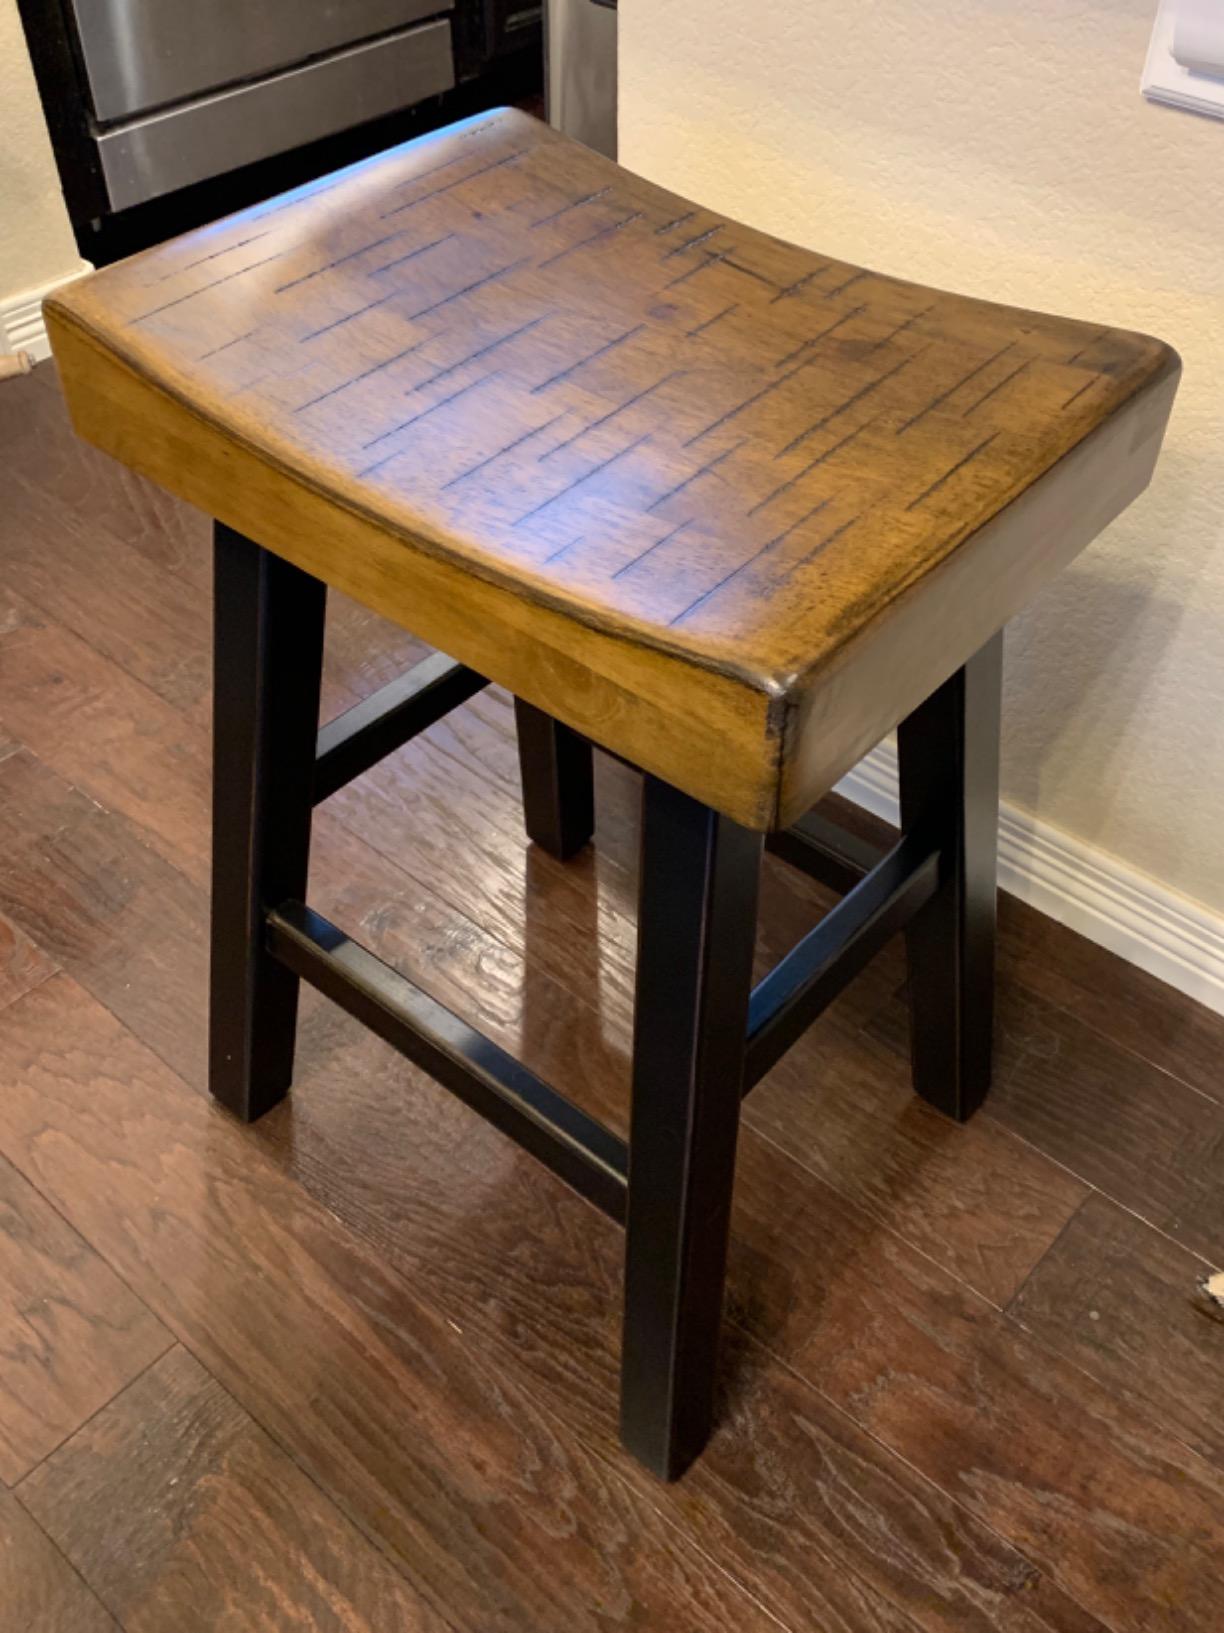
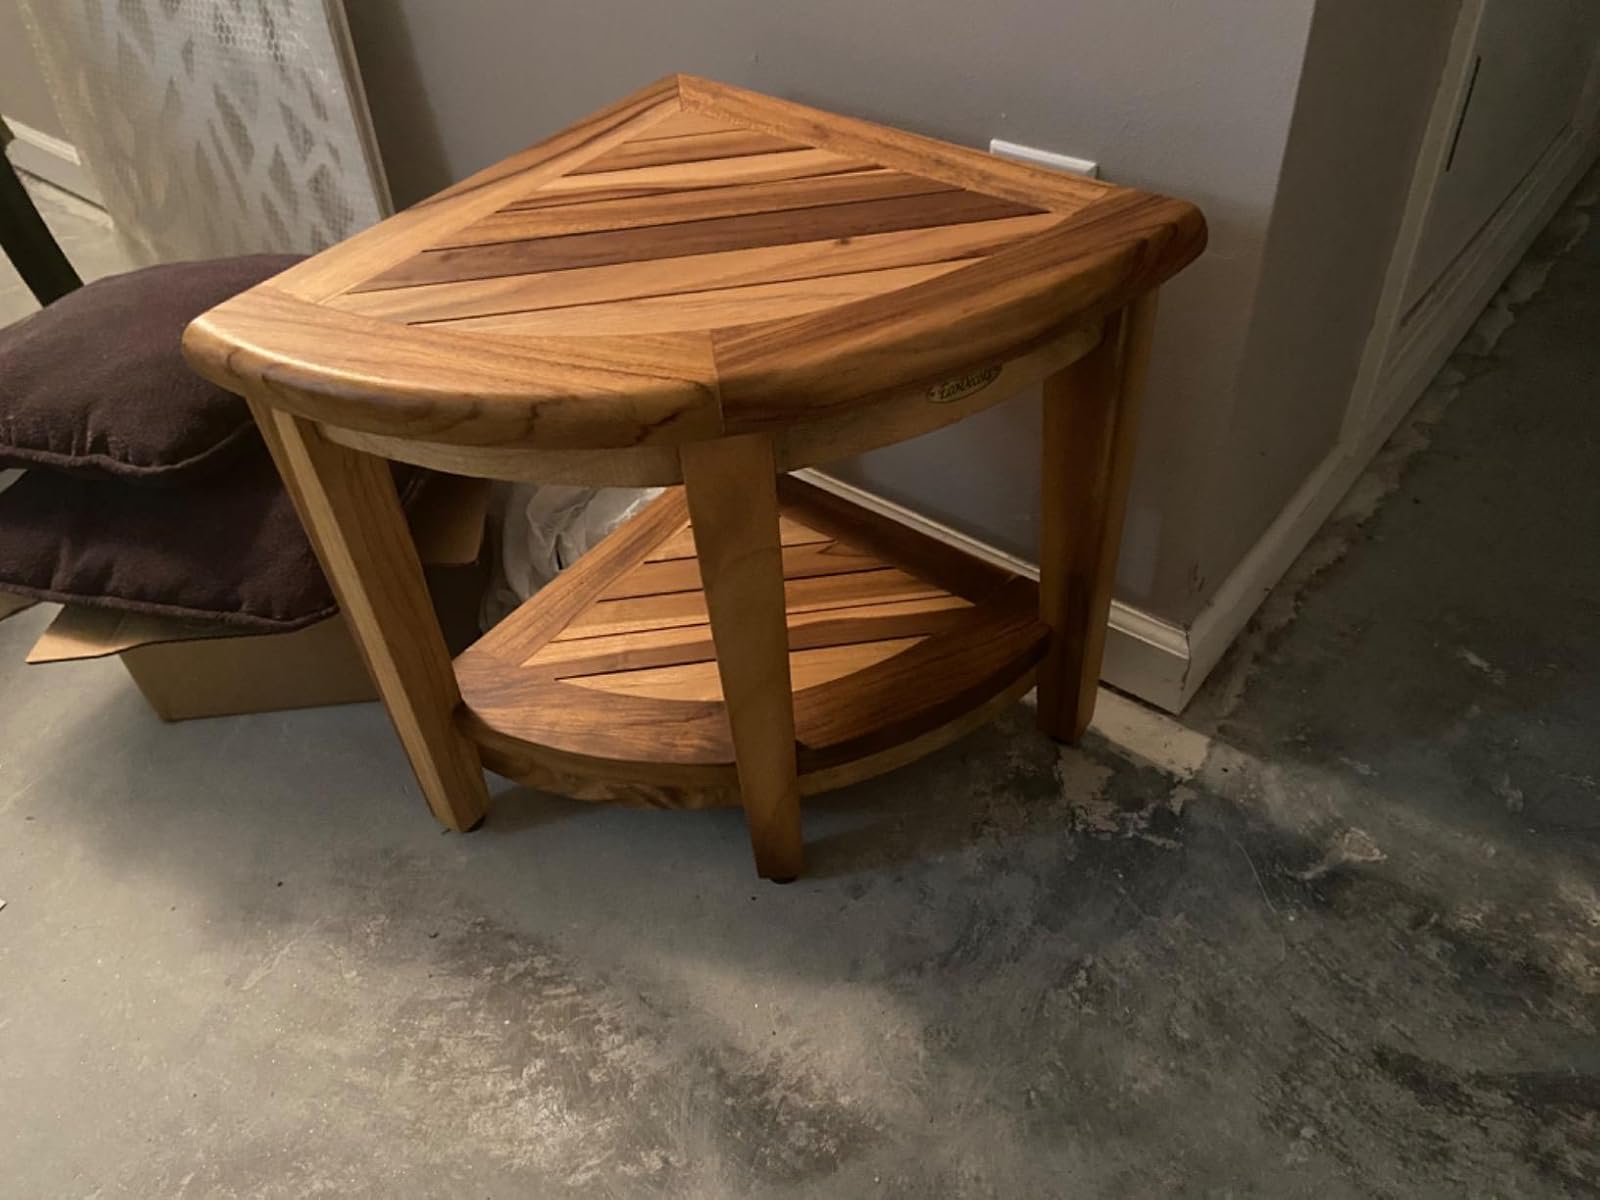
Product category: stool
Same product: no